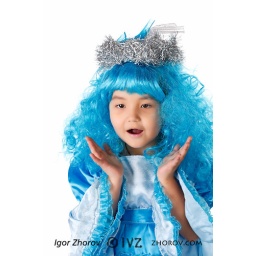
Asian girl in a suit Malvina - girls with blue hair